Alpha Centauri

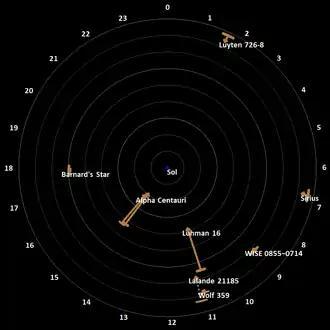
Alpha Centauri (with unlabeled Proxima Centauri) on a radar map of all known stellar and substellar objects within 9 light years (ly), arranged clockwise in hours of right ascension, and marked by distance (▬) and position (◆). Distances are marked outward from the Sun (Sol), with concentric circles indicating the distance in one ly steps. Positions are marked inward from their distance markings, connected by lines according to their declinations (doted when positive), representing the arcs of the declinations viewed edge-on.

John Herschel made the first micrometrical observations in 1834. Since the early 20th century, measures have been made with photographic plates.